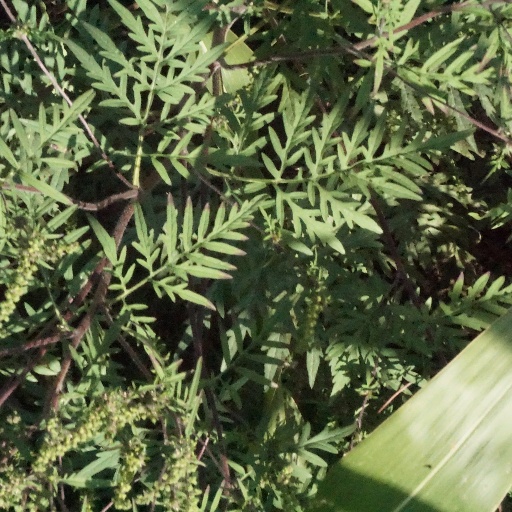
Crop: maize; corn